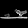
Label: Sandal